Andrew Grant DeYoung

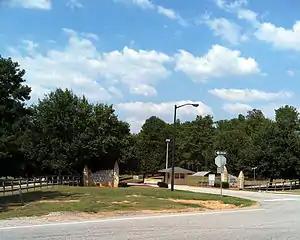
Georgia Diagnostic and Classification State Prison, where DeYoung was held on death row and where he was executed

Andrew Grant DeYoung (May 12, 1974 – July 21, 2011) was an American who was convicted of and executed for the 1993 murder of his parents and sister in the state of Georgia. The state conducted the execution in H-5 of the Georgia Diagnostic and Classification State Prison (GDCP) in Jackson, Georgia. DeYoung was 19 when he committed the murders and 37 when he died.